El Tarròs

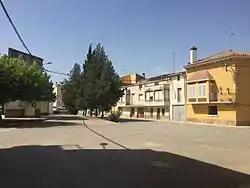
El Tarròs

El Tarròs (Spanish: Tarrós) is a small village in Tornabous municipality, in the province of Lleida, in Catalonia, Spain. In 2008 it had 100 inhabitants.